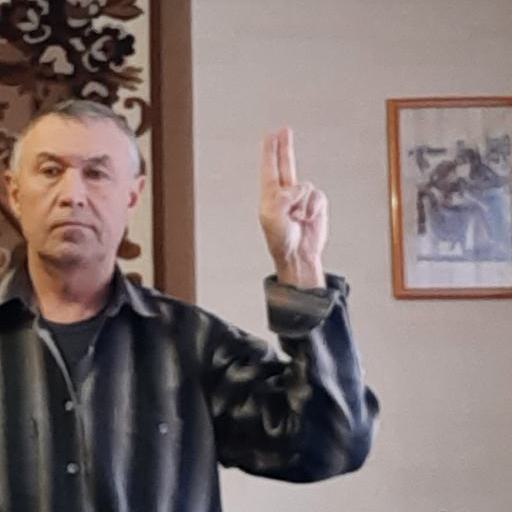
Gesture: two_up